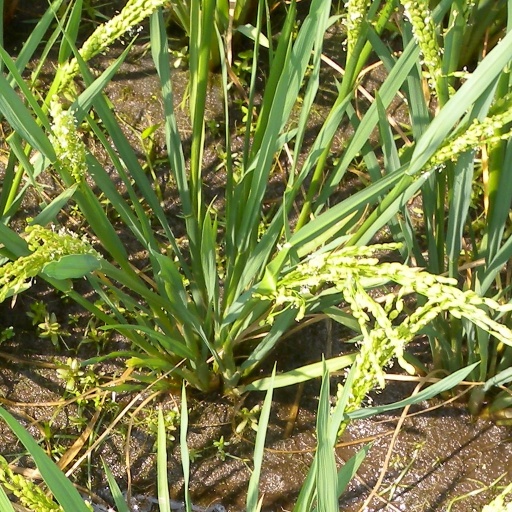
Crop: rice